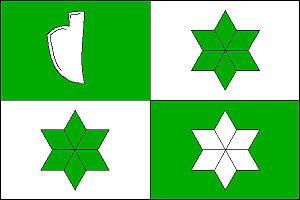
Svobodné Heřmanice est une commune du district de Bruntál, dans la région de Moravie-Silésie, en République tchèque. Sa population s'élevait à 539 habitants en 2018.